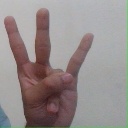
अक्षर: क्ष